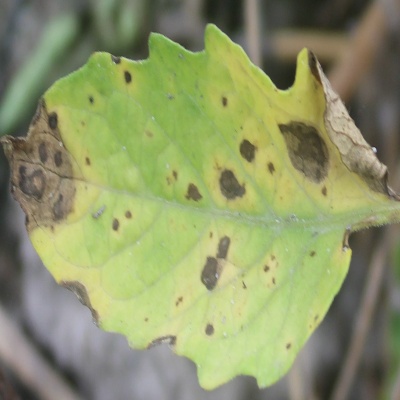
Crop: Tomato
Condition: septoria leaf spot